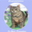
Label: cat